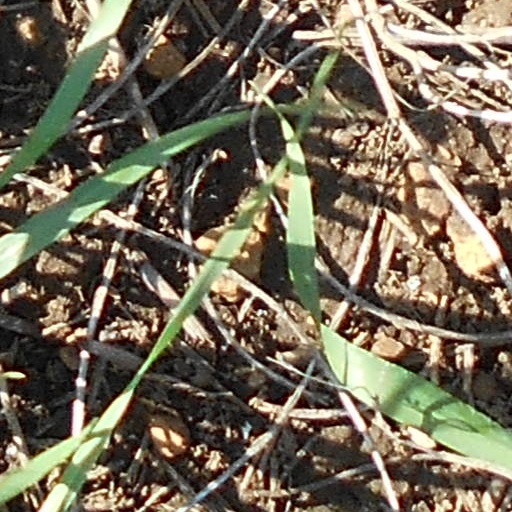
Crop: wheat